Graphic violence

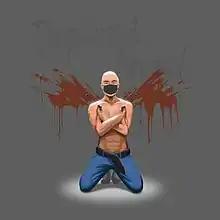
Example of a drawing depicting graphic violence

Graphic violence refers to the depiction of especially explicit or detailed acts of violence in mass media. It may be real, simulated live action, or animated.